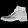
Label: Ankle boot